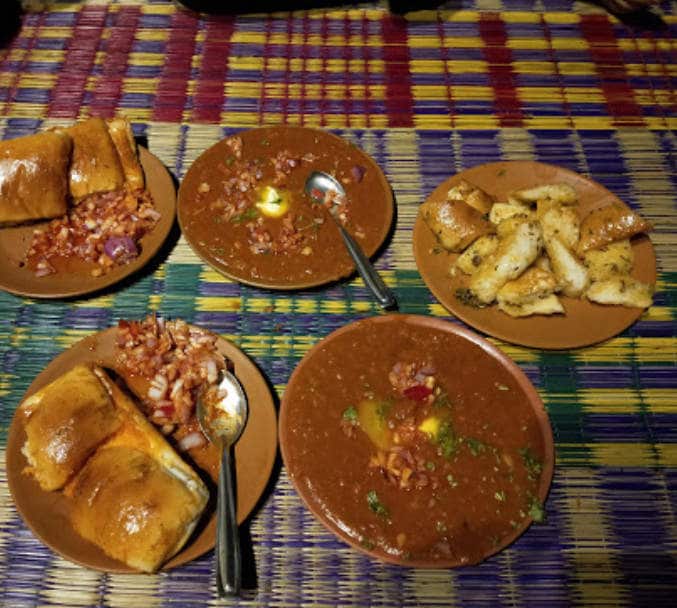
Dish: pav_bhaji